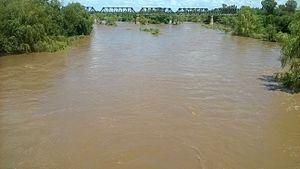
Le Río Segundo ou Río Xanaes est une rivière du centre-nord de la province de Córdoba, en Argentine. Il naît dans les versants orientaux des sommets appelés Cumbres de Achala. Ces sommets se trouvent dans le centre de ce qu'on appelle la Sierra Grande, un des principaux cordons des Sierras de Córdoba.